Vladimir Tretchikoff

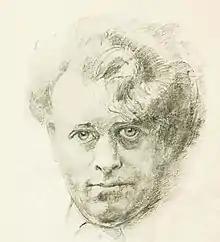
Self-portrait of Tretchikoff

Vladimir Grigoryevich Tretchikoff (Владимир Григорьевич Третчиков, 26August 2006) was an artist whose painting "Chinese Girl", popularly known as "The Green Lady", is one of the best-selling art prints of the twentieth century.